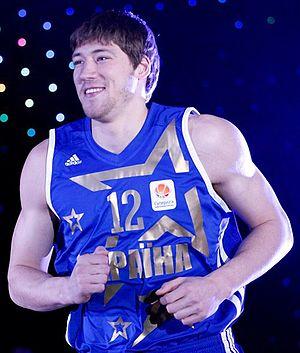
L'équipe d'Ukraine de basket-ball est la sélection des meilleurs joueurs ukrainiens de basket-ball. Elle est placée sous l'égide de la Fédération d'Ukraine de basket-ball.
Cet article liste les effectifs des équipes participant au Championnat d'Europe de basket-ball 2013.